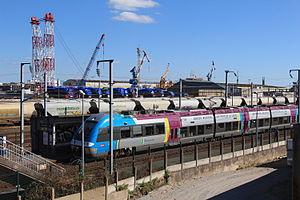
La gare de Penhoët est une gare ferroviaire française de la ligne de Tours à Saint-Nazaire, située dans le quartier Méan-Penhoët près des chantiers de l'Atlantique à Saint-Nazaire, dans le département de la Loire-Atlantique, en région Pays de la Loire.